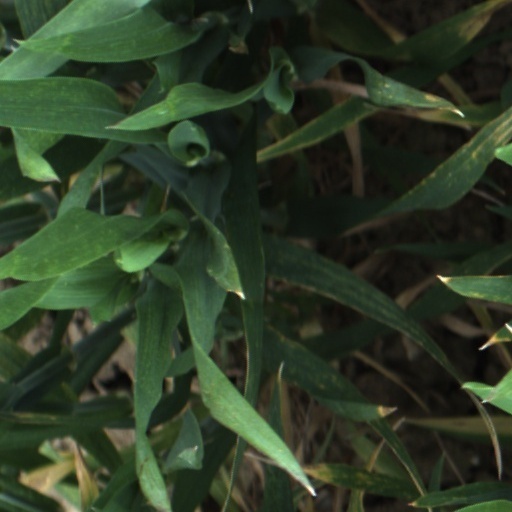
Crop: wheat